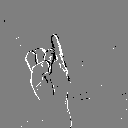
ASL letter: i